Kamarupi Prakrit

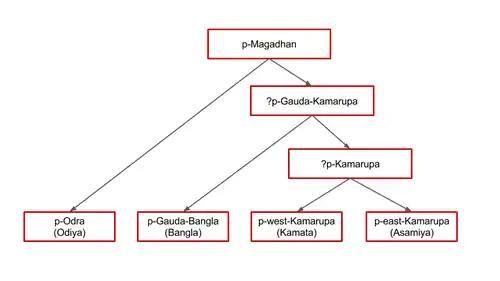
The proto-languages of the eastern Magadhan languages. Kamarupa Prakrit corresponds to ?proto-Kamarupa here, a hitherto un-reconstructed proto-language. The period corresponds to earlier than 1250 CE, when proto-Kamata began to innovate unique features.

Though the epigraphs were written in classical Sanskrit in kavya style of a high degree, they abound in forms varying from the standard.